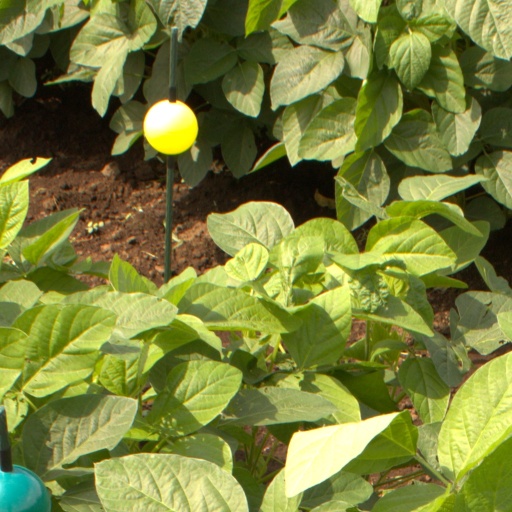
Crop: soybean